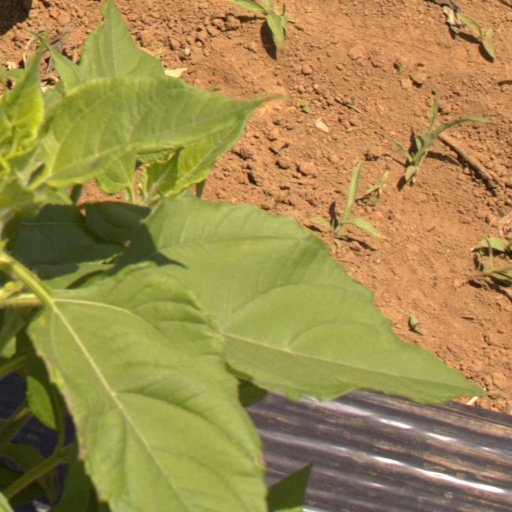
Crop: Jerusalem artichoke